Vatican Observatory

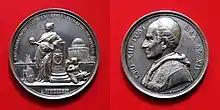
Silver medal celebrating the 1891 Pope Leo XIII's inauguration of the new observatory

By the 1930s, the smoke and sky-glow of the city had made it impossible to conduct useful observations in Rome. Pope Pius XI relocated the Observatory to Castel Gandolfo, which is southeast of Rome. By 1961, the same problems with light pollution made observing difficult at Castel Gandolfo. The Observatory then established the Vatican Observatory Research Group (VORG), with offices at the Steward Observatory of the University of Arizona in Tucson, Arizona.